Angling at the 1900 Summer Olympics

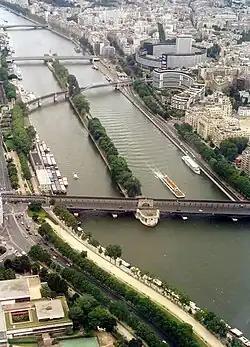
Île aux Cygnes from the top level of the Eiffel Tower.

The competitions were scheduled to take place over four days starting on Sunday, August 5, in the Seine, on its left arm created by the Île aux Cygnes, between the Pont d'Iéna and the Pont de Grenelle, at the foot of the main sites of the Universal Exhibition. From an organizational point of view, the island was suitable: it offered a long straight line putting the competitors on an equal footing and offered an excellent viewpoint to the public.